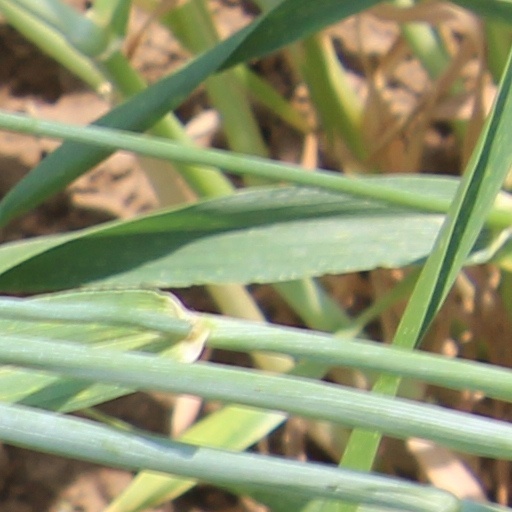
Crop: wheat